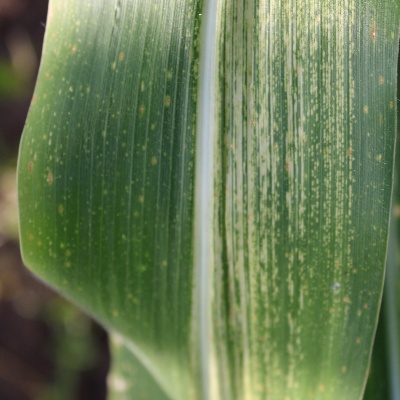
Crop: Maize
Condition: streak virus